Ancient Roman architecture

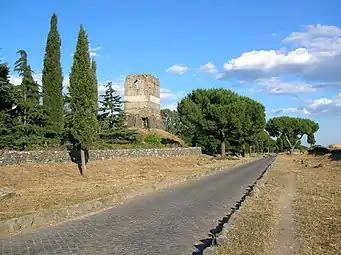
The Appian Way

Roman temples were among the most important and richest buildings in Roman culture, though only a few survive in any sort of complete state. Their construction and maintenance was a major part of ancient Roman religion, and all towns of any importance had at least one main temple, as well as smaller shrines. The main room "(cella)" housed the cult image of the deity to whom the temple was dedicated, and often a small altar for incense or libations. Behind the "cella" was a room or rooms used by temple attendants for storage of equipment and offerings.